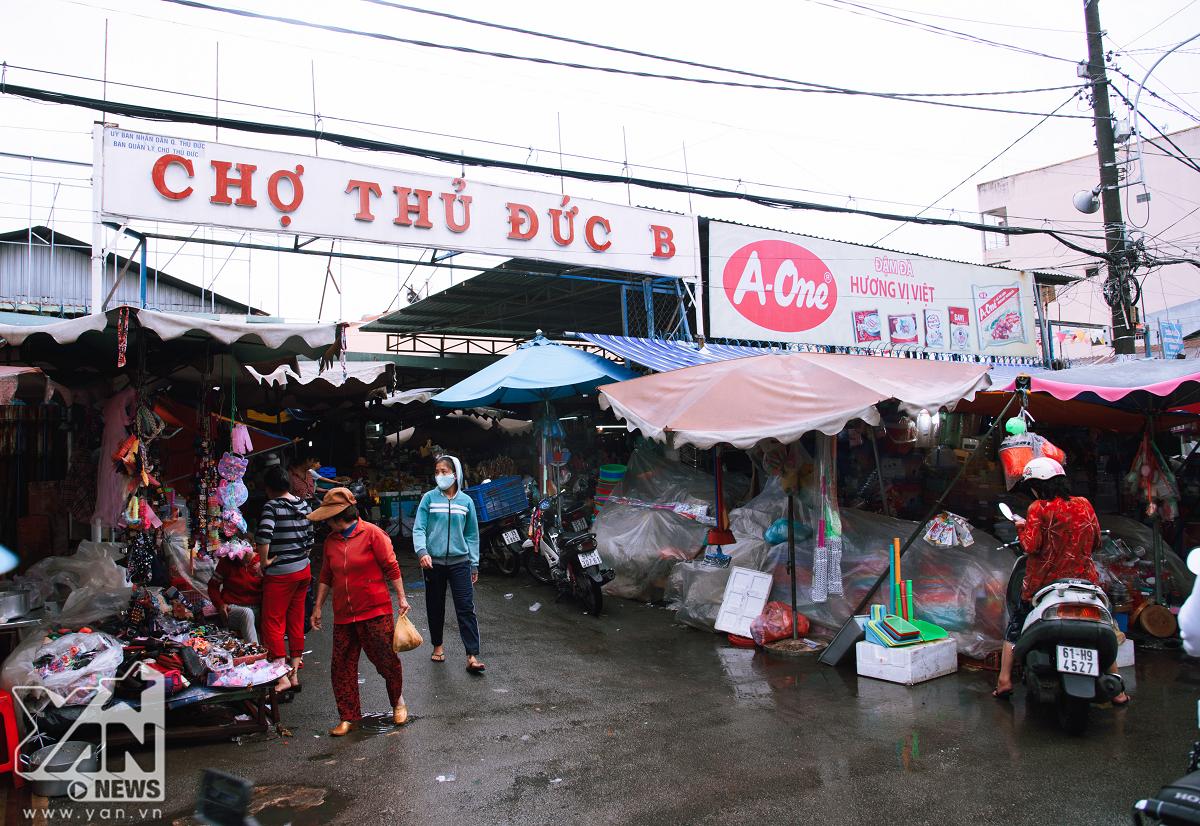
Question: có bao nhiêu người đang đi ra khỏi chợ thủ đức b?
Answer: có hai người phụ nữ đang đi ra khỏi chợ thủ đức b